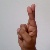
The image shows a hand gesture representing the letter 'R' in Indian Sign Language.